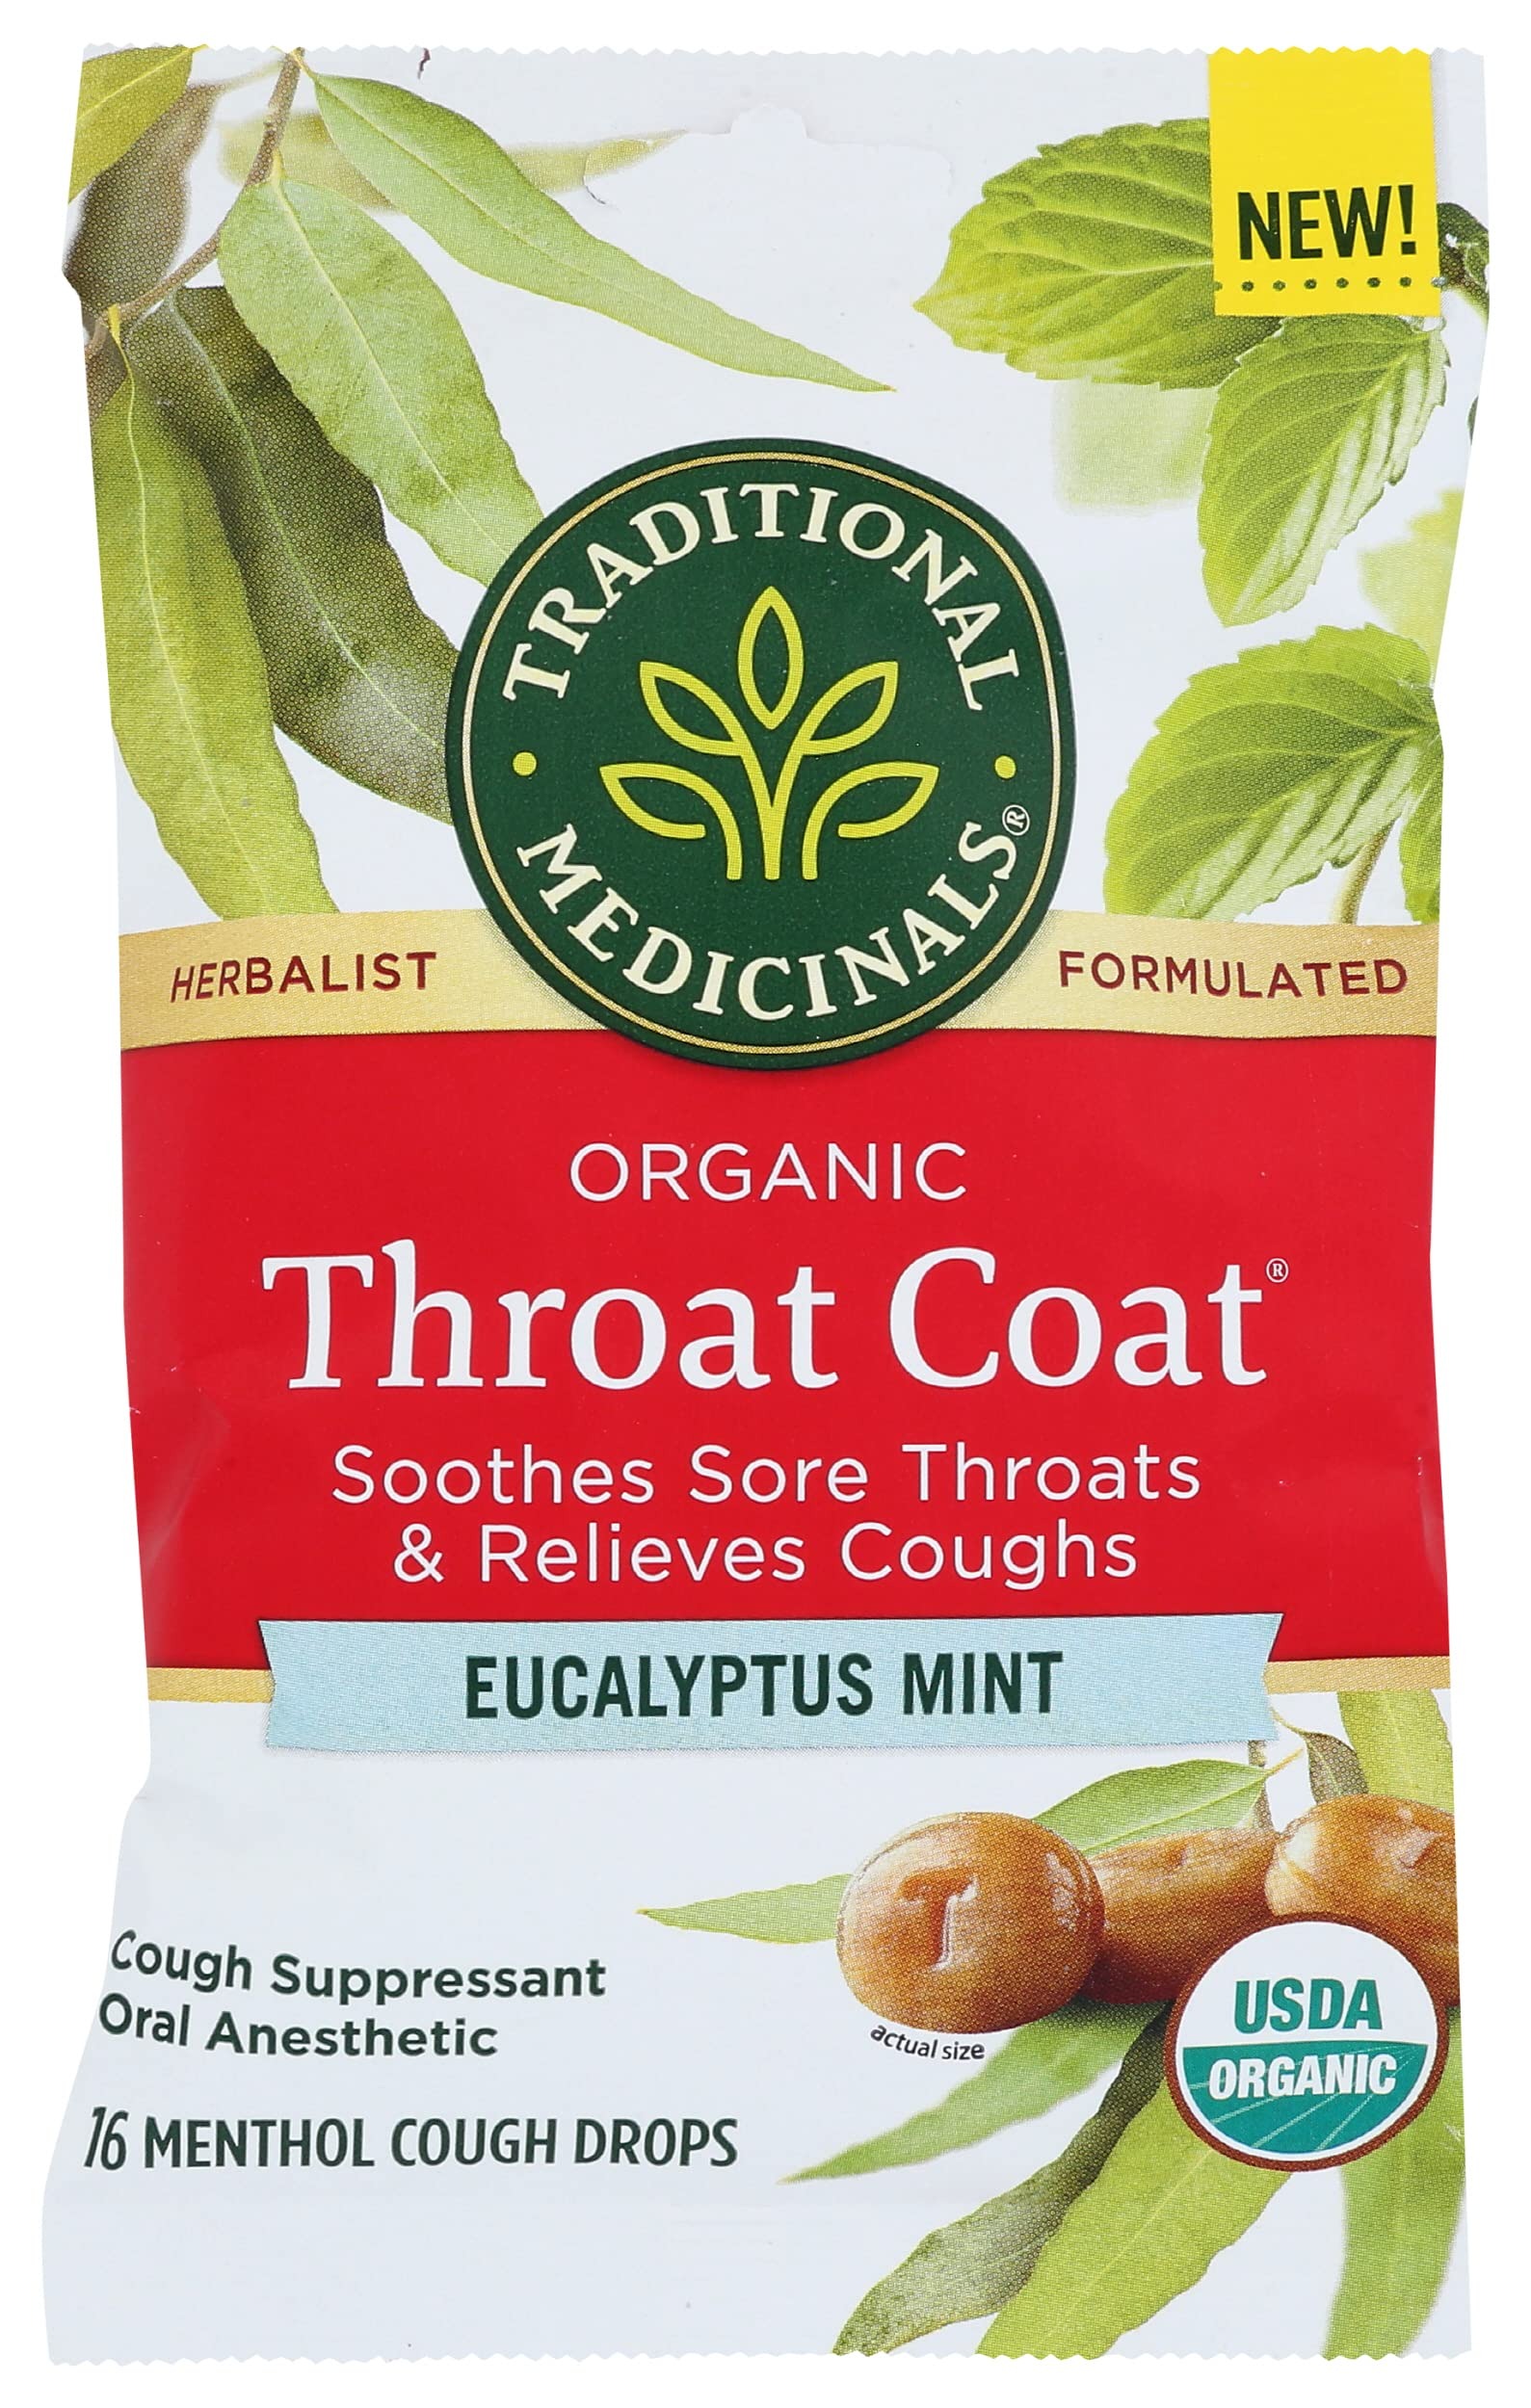
Item Name: Traditional Medicinals Eucalyptus Mint Lozenges, 16 Pieces (Pack Of 12)
Bullet Point: Traditional Medicinals Eucalyptus Mint Lozenges, 16 Pieces (Pack Of 12)
Value: 192.0
Unit: Count

Price: 4.735